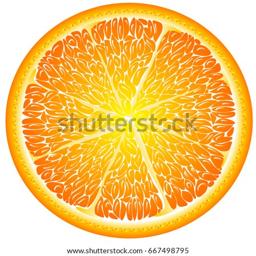
food in a cut close up , citrus